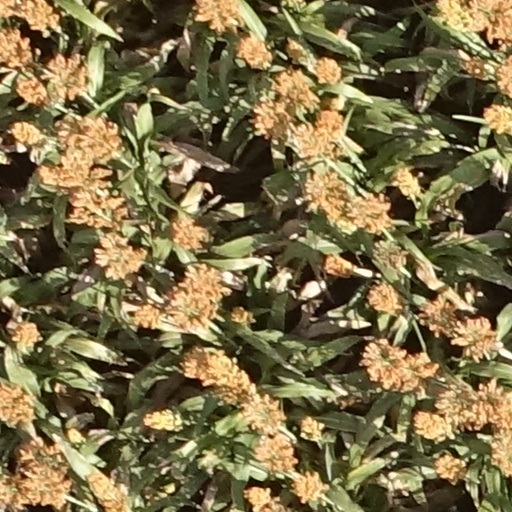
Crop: sorghum